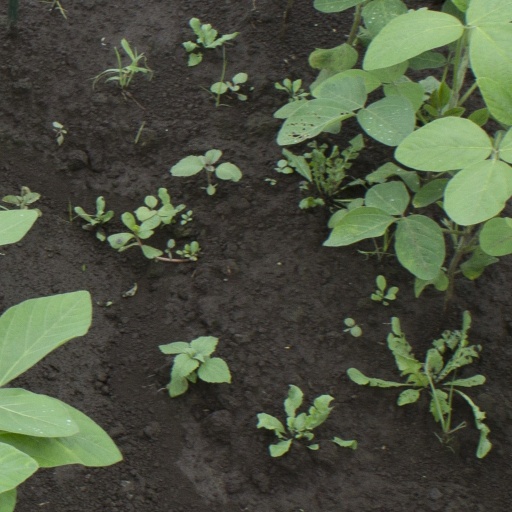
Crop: soybean